Architecture of the medieval cathedrals of England

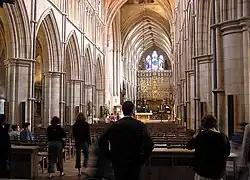
This longshot of the interior of Southwark Cathedral shows both the nave, with crisply detailed pointed arches, and the older structure beyond. A number of visitors are silhouetted against the pale stone.

By this date medieval architecture was back in fashion. A growing awareness of the value of England's medieval heritage had begun in the late 18th century, leading to some work on a number of the cathedrals by the architect James Wyatt. The consciousness accelerated until in the 1840s two academic groups, the Oxford Society and the Cambridge Camden Society both pronounced that the only suitable style in which to design a church was Gothic. The critic John Ruskin was an ardent advocate of all things medieval and popularised these ideas. The architect Augustus Welby Pugin, who designed mainly for the growing Roman Catholic Church, set himself to recreate not only the structural appearance of medieval churches, but also the richly decorated and colourful interiors that had been almost entirely lost, existing only as a painted screen here and there, a few tiled floors such as those at Winchester and Canterbury and the intricate painted wooden ceiling of Peterborough Cathedral.